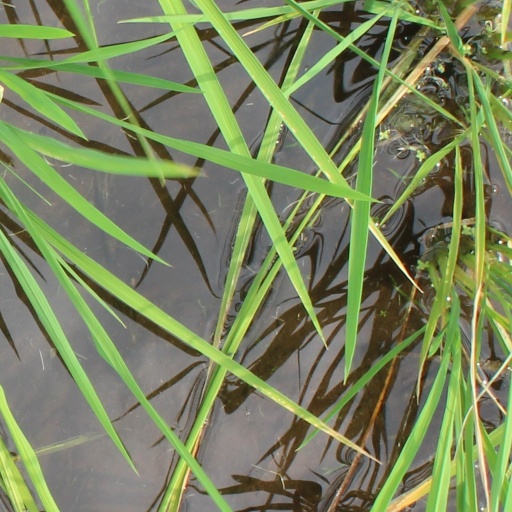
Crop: rice